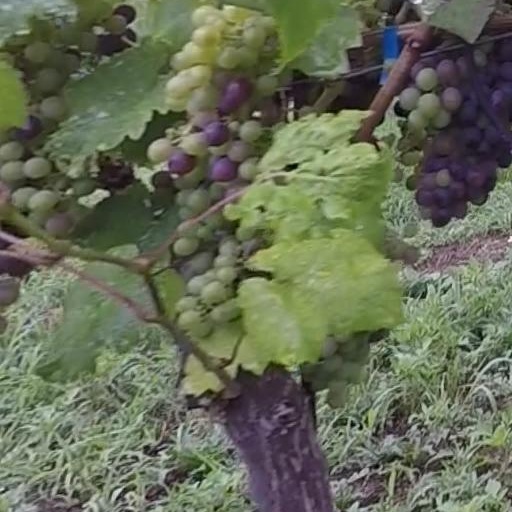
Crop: grape